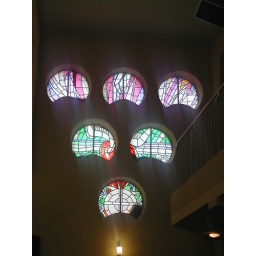
The Lutheran church in Ramallah has a series of 7 stained glass windows each depicting a day of creation.